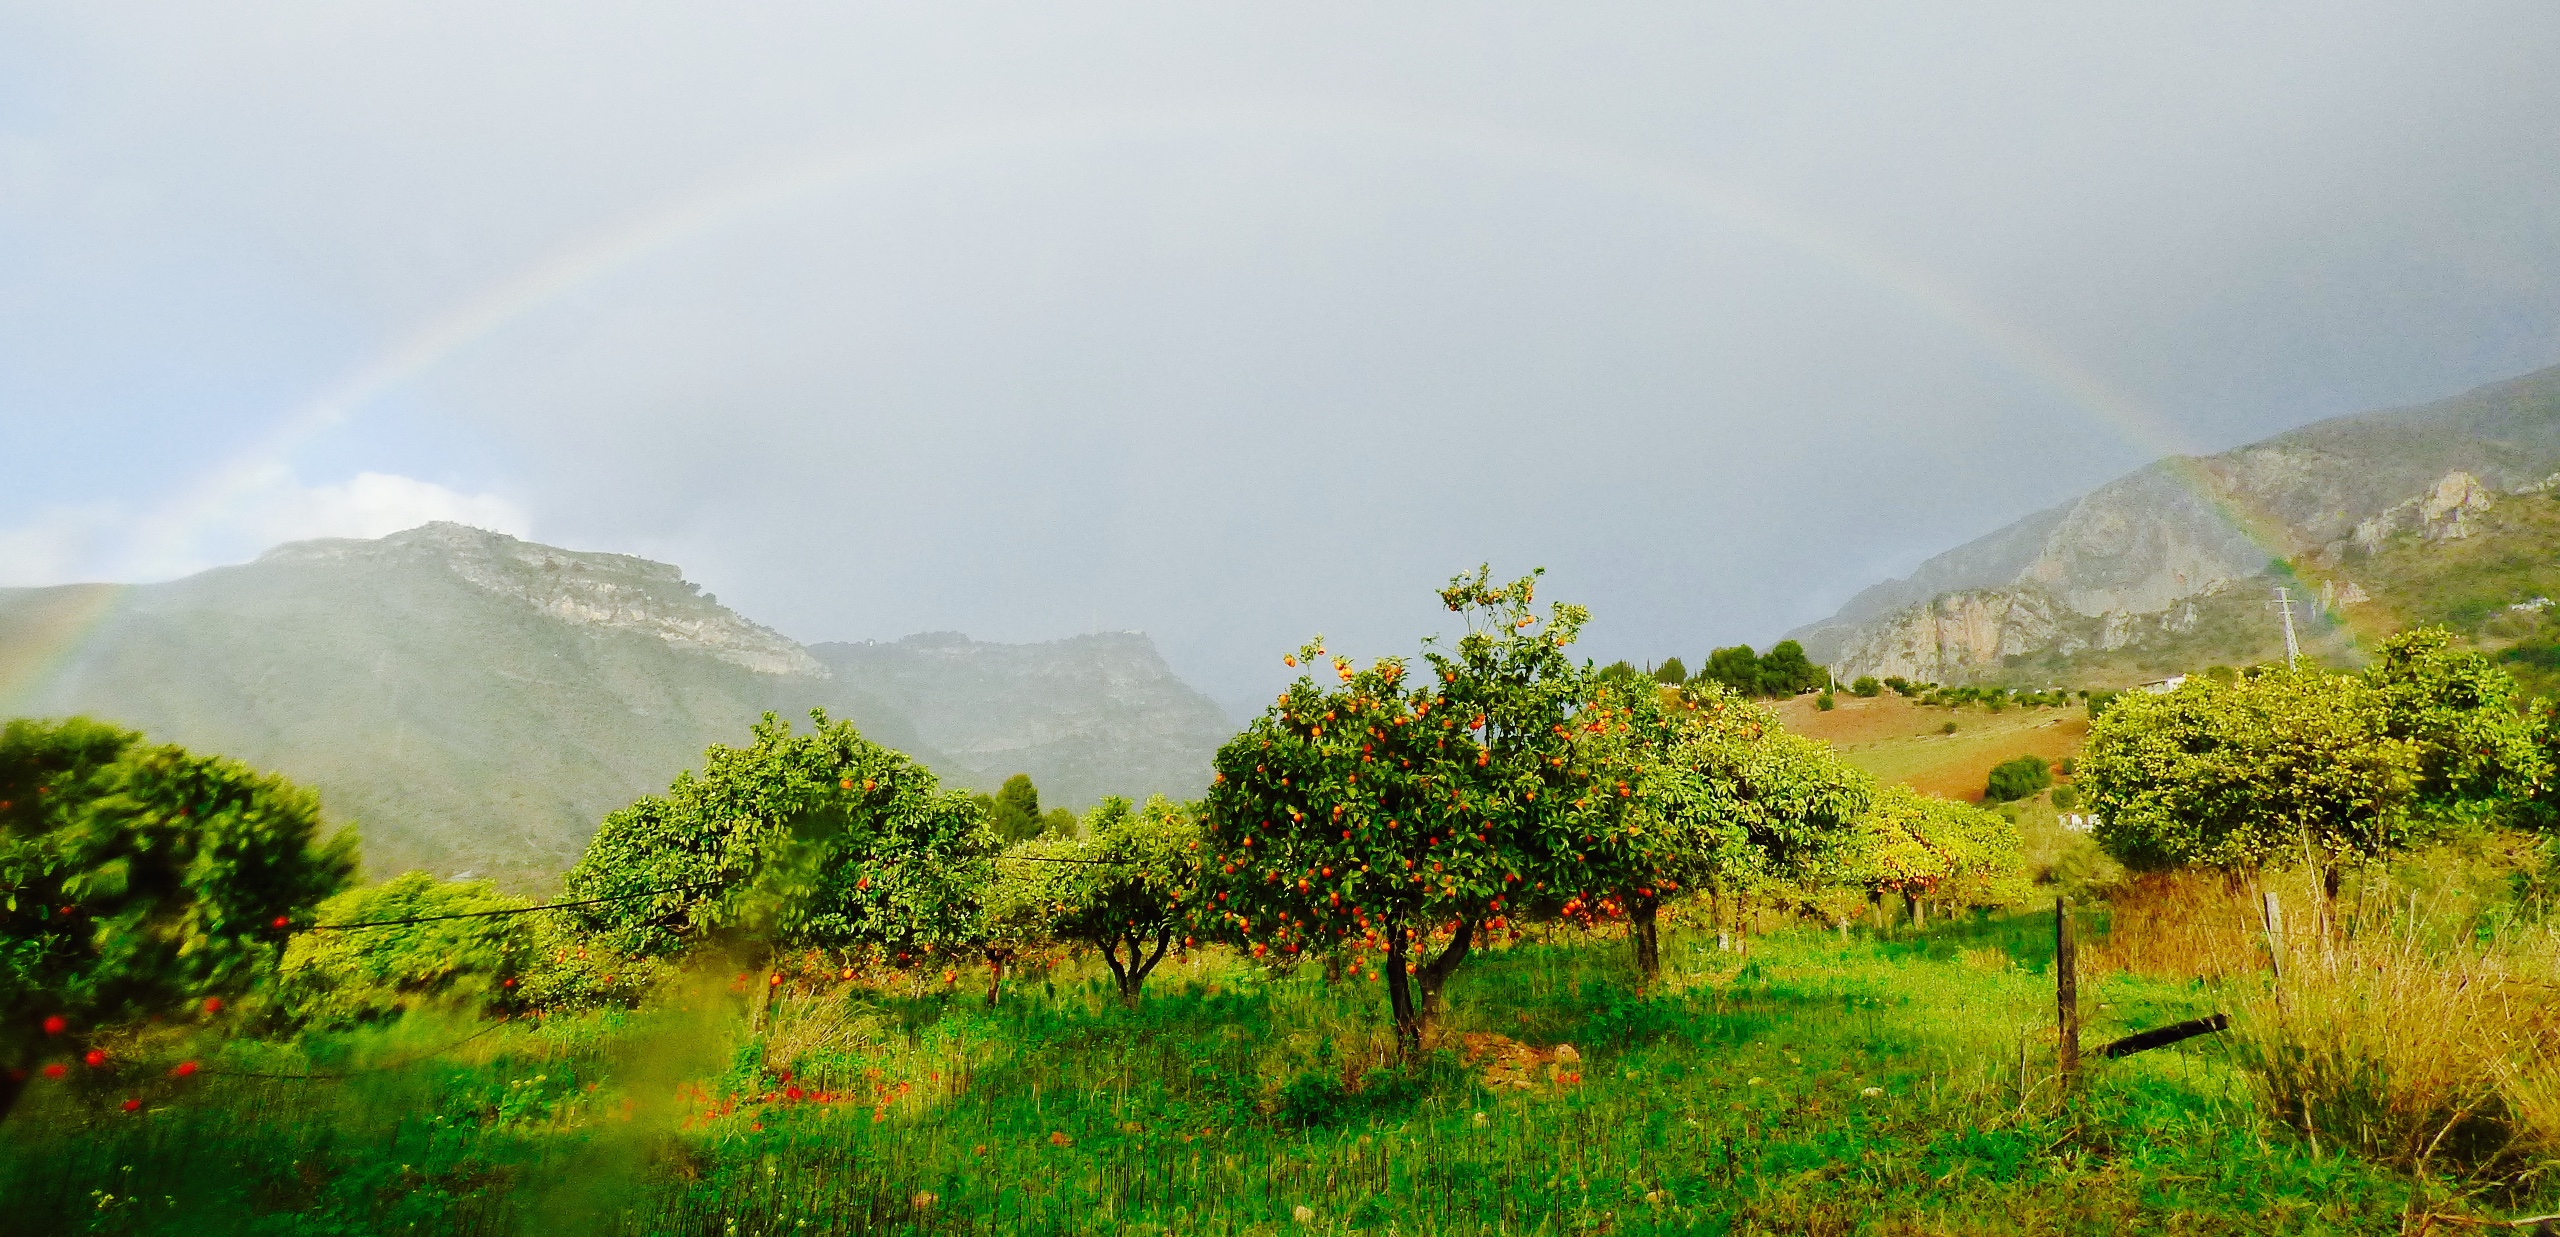
landscape, water, nature, forest, wilderness, mountain, mist, meadow, sunlight, morning, texture, rain, leaf, hill, flower, lake, valley, mountain range, orange, green, autumn, weather, climbing, colour, thirds, spain, rainbow, mountains, grassland, plateau, composition, grove, cropped, el, chorro, habitat, iphone6s, framing, malaga, dazzlingshot, vividandstriking, hillwalking, andalusa, ruleof, rural area, natural environment, geographical feature, atmospheric phenomenon, mountainous landforms